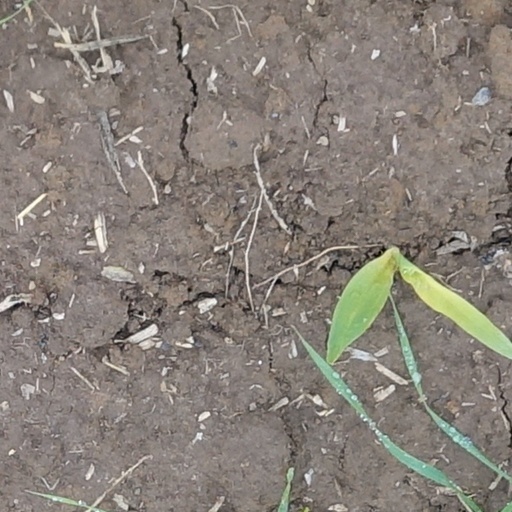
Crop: wheat